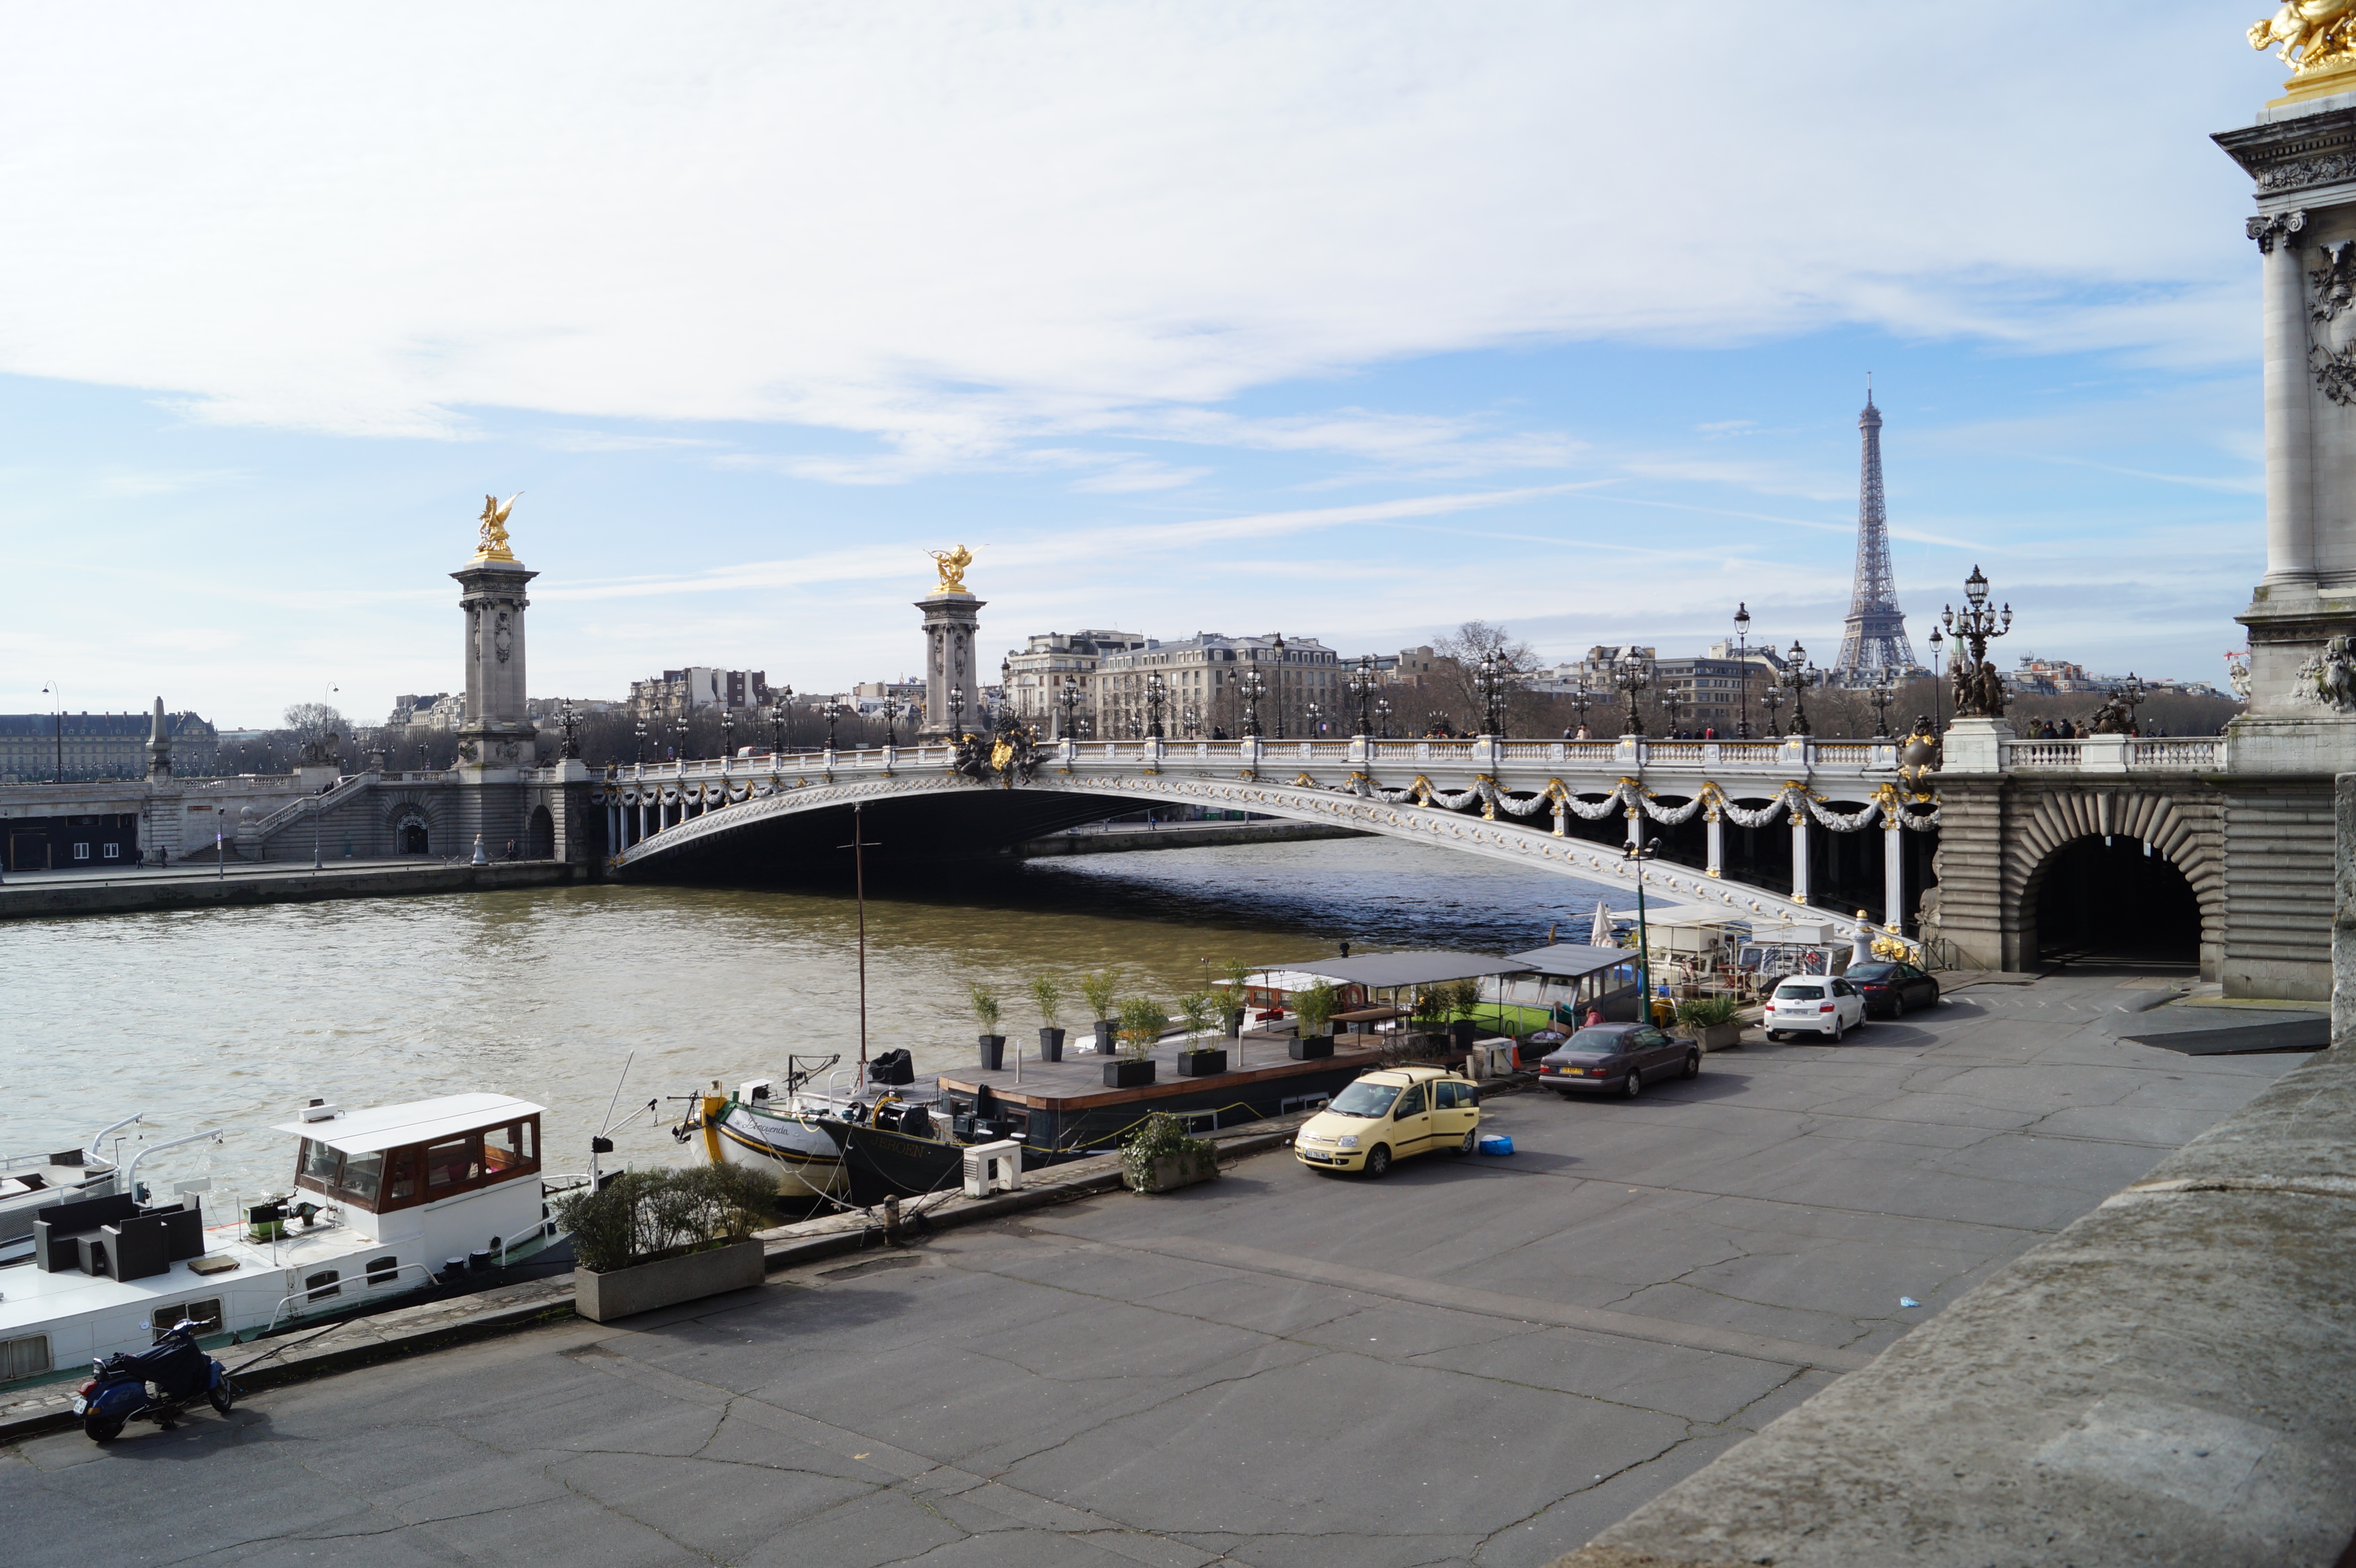
sea, coast, dock, boat, bridge, city, paris, walkway, cityscape, travel, vehicle, landmark, harbor, marina, port, waterway, seine, eiffel, french